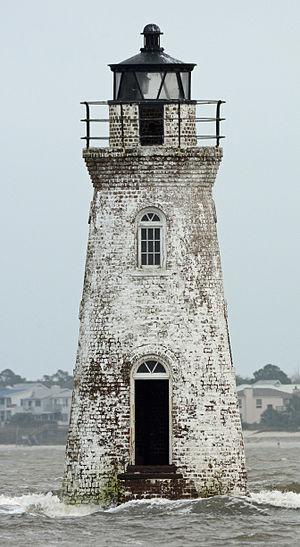
La liste des phares en Géorgie dresse la liste des phares de l'État américain de la Géorgie répertoriés par la United States Coast Guard. Située juste au nord de la Floride, la côte atlantique de la Géorgie est relativement courte et compte six phares historiques encore en vie, dont trois en activité